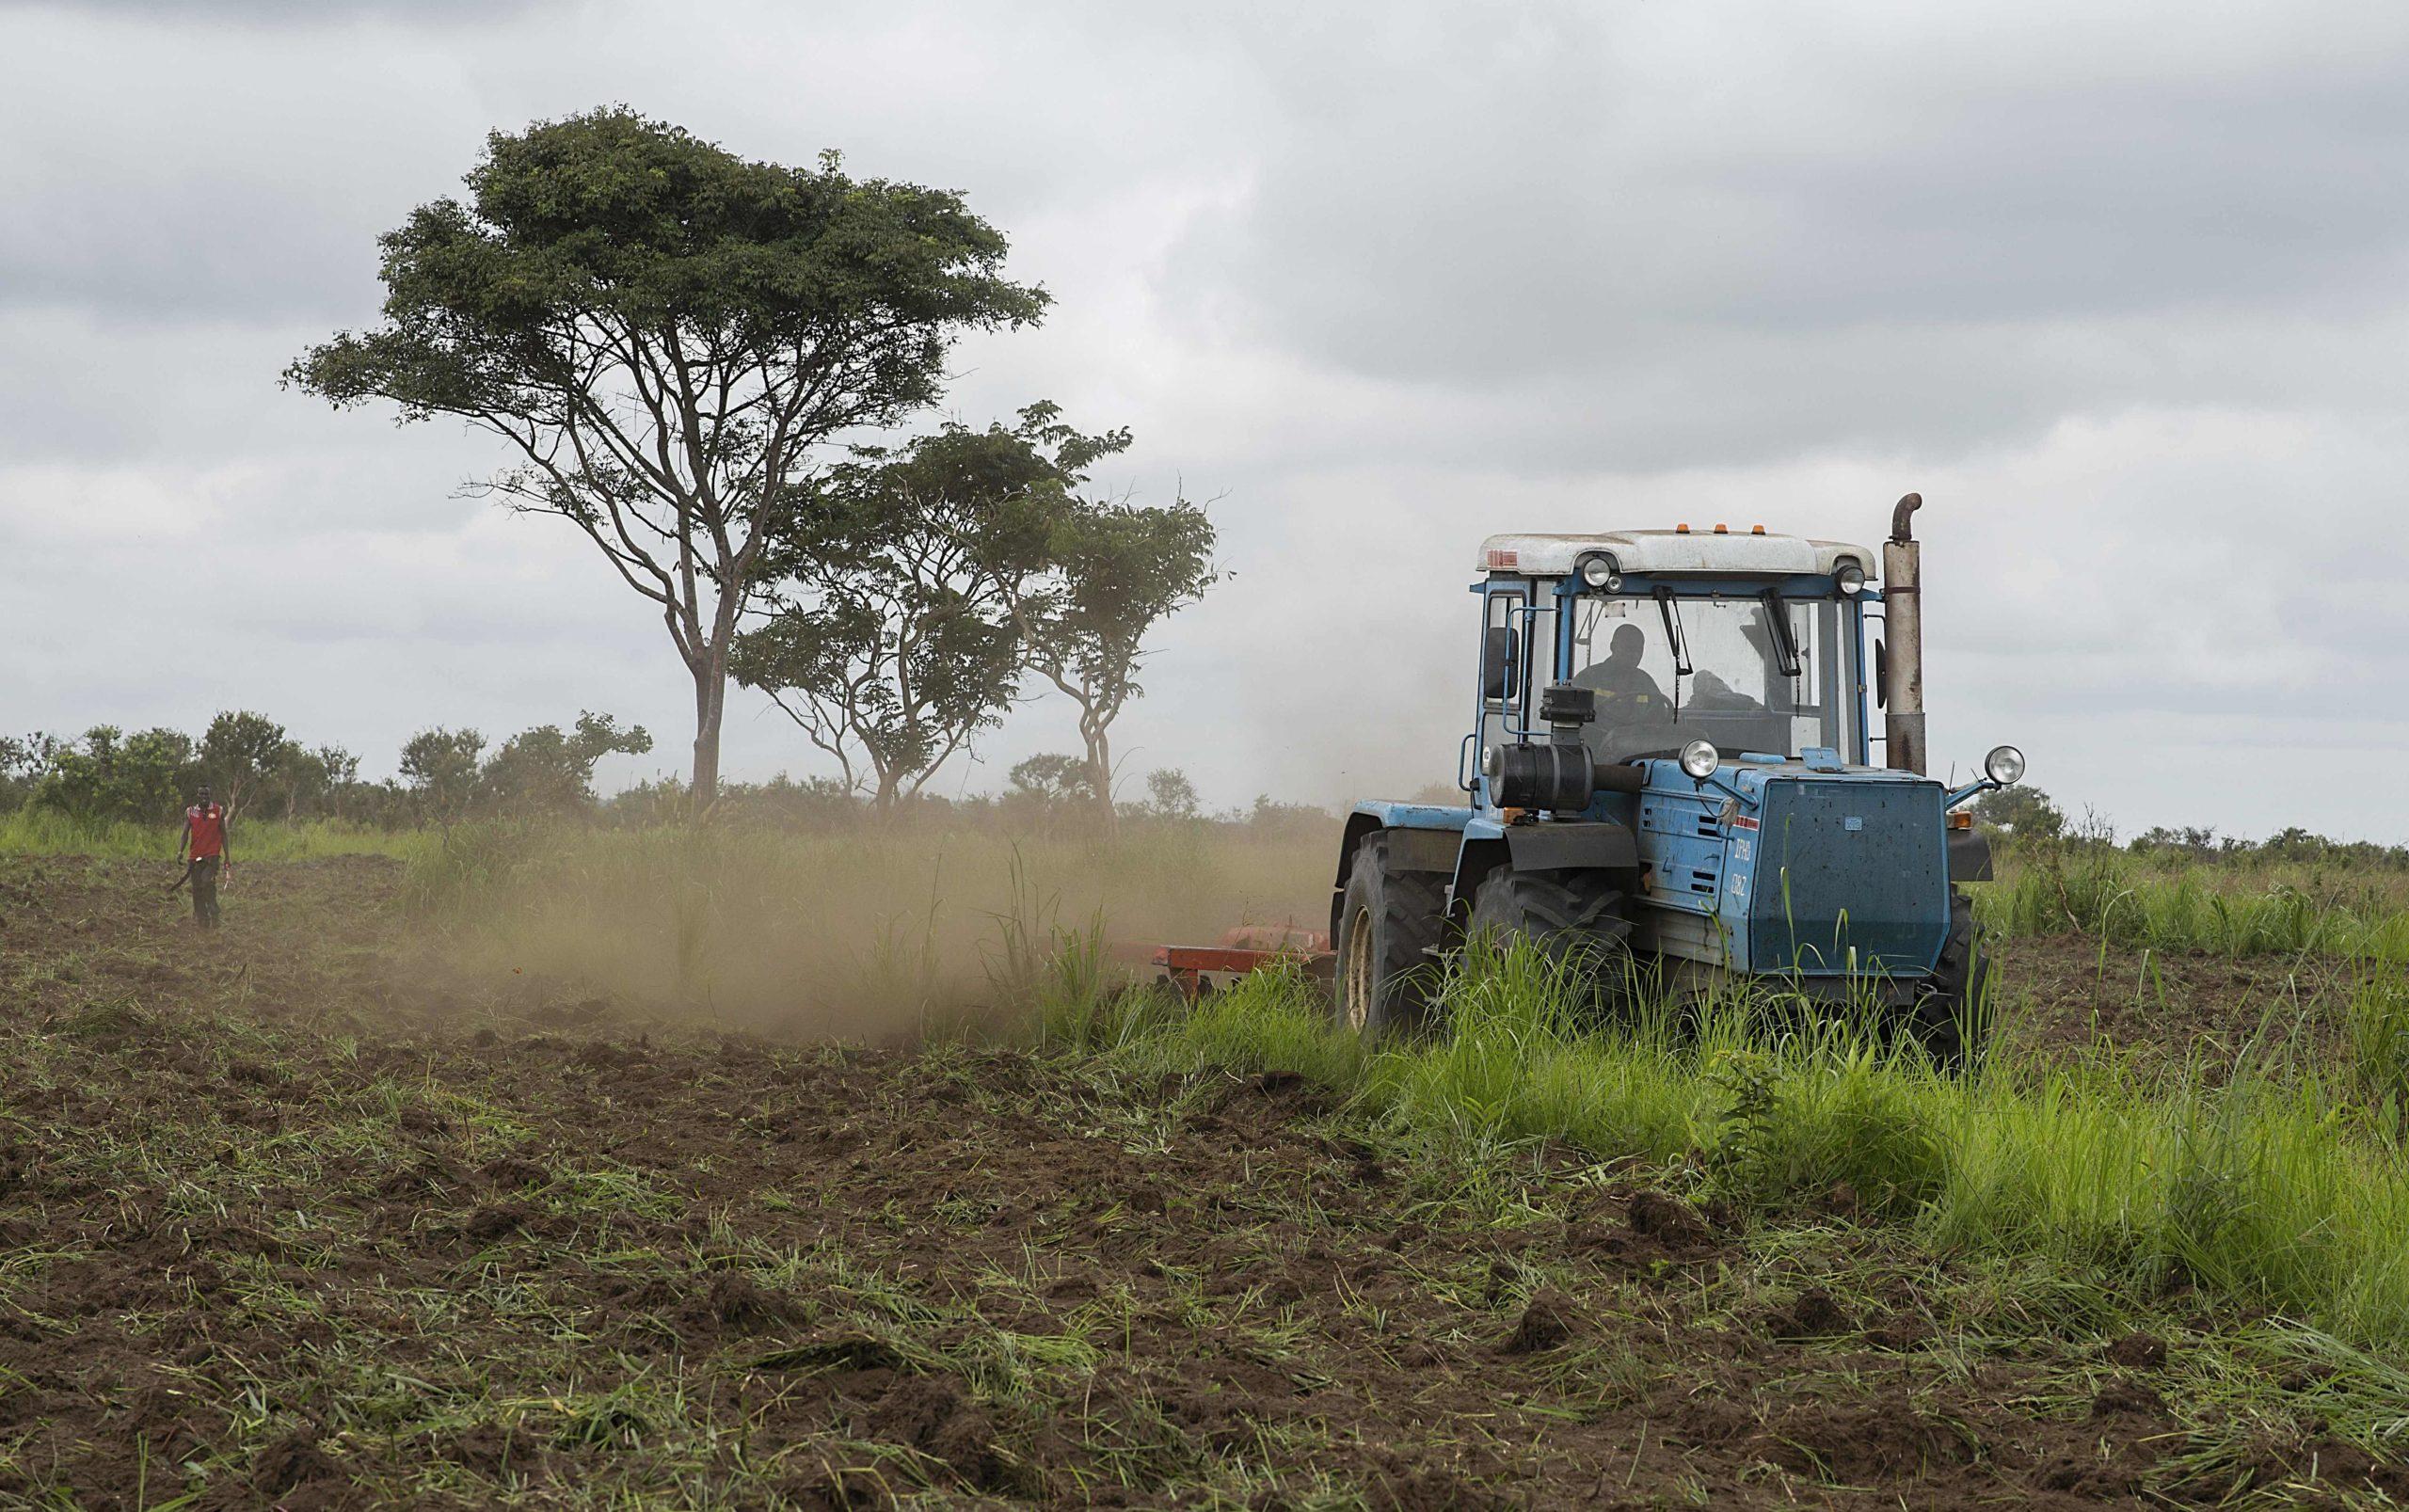
Eneo kubwa la shamba lililozungukwa na miti mingi na misitu, likiashiria ni eneo la pori au eneo la nje ya mji juu kukiwa na anga lenye mawingu meusi likiashiria wakati wa mvua, mashine inayotumika kuandaa mashamba ikiashiria ukulima unaofanyika hapo ni ukulima wa mazao ya biashara au mazao ya viwandani, eneo kubwa kama hili hutumika kulima mazao kama mahindi pamoja na mazao kama kahawa kwaajili ya viwanda.